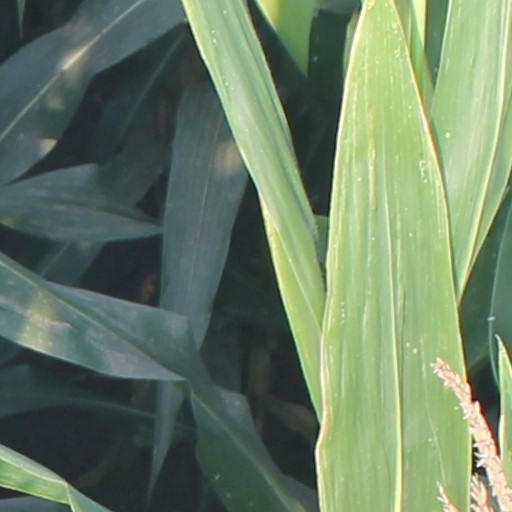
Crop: maize; corn